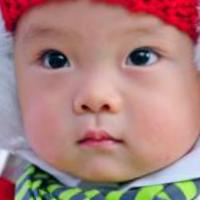
Age group: age 01-10